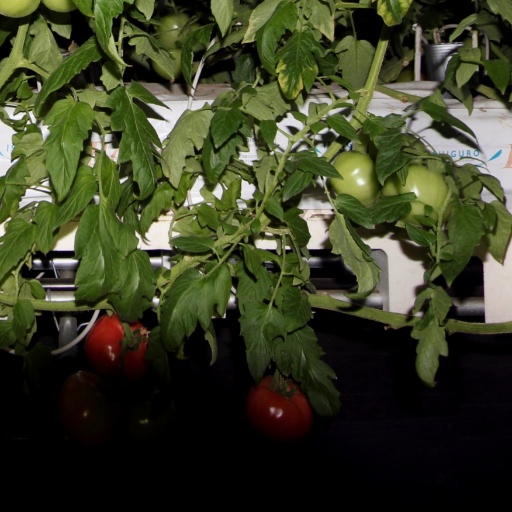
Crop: tomato